Describe the emotion expressed in this image:  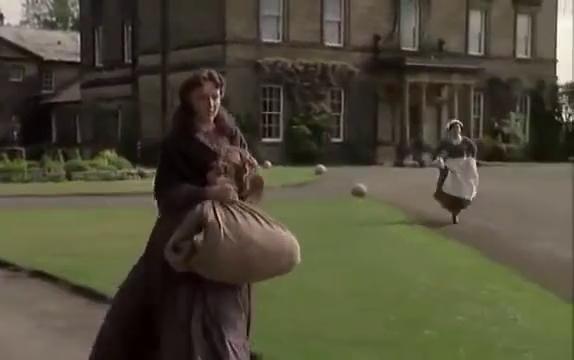
This person displays Fear, valence and arousal with high intensity.